Zahmyre Harris

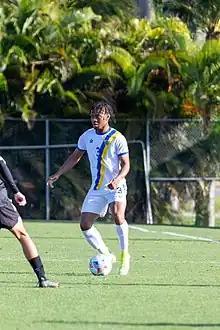

Zahmyre "Zay" Harris (born October 14, 1998) is a professional soccer player who plays defender for the United States Virgin Islands national soccer team.